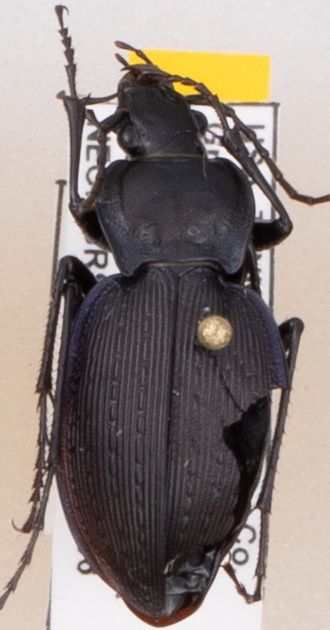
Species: Carabus goryi
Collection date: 2021-07-06
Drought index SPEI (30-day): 0.156
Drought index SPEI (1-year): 0.8
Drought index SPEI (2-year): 2.09